Rysum organ

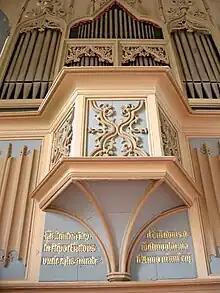
The small balcony and its inscription

In 1513 a small balcony was added to the gallery to accommodate the organist, inscribed with the date. The organ may have been rebuilt at this time. The surviving parts of the wing-shaped doors of the organ case are made of oak, identified by dendrochronology as having been felled in the Baltic in 1480, and may have been fitted to the case during this rebuild. The case bears a Latin inscription commemorating the chieftain and lord of Rysum, Campen and Loquard, Victor Frese (died 1527) and Edo Eissink, pastor of Rysum from 1513 to 1554.